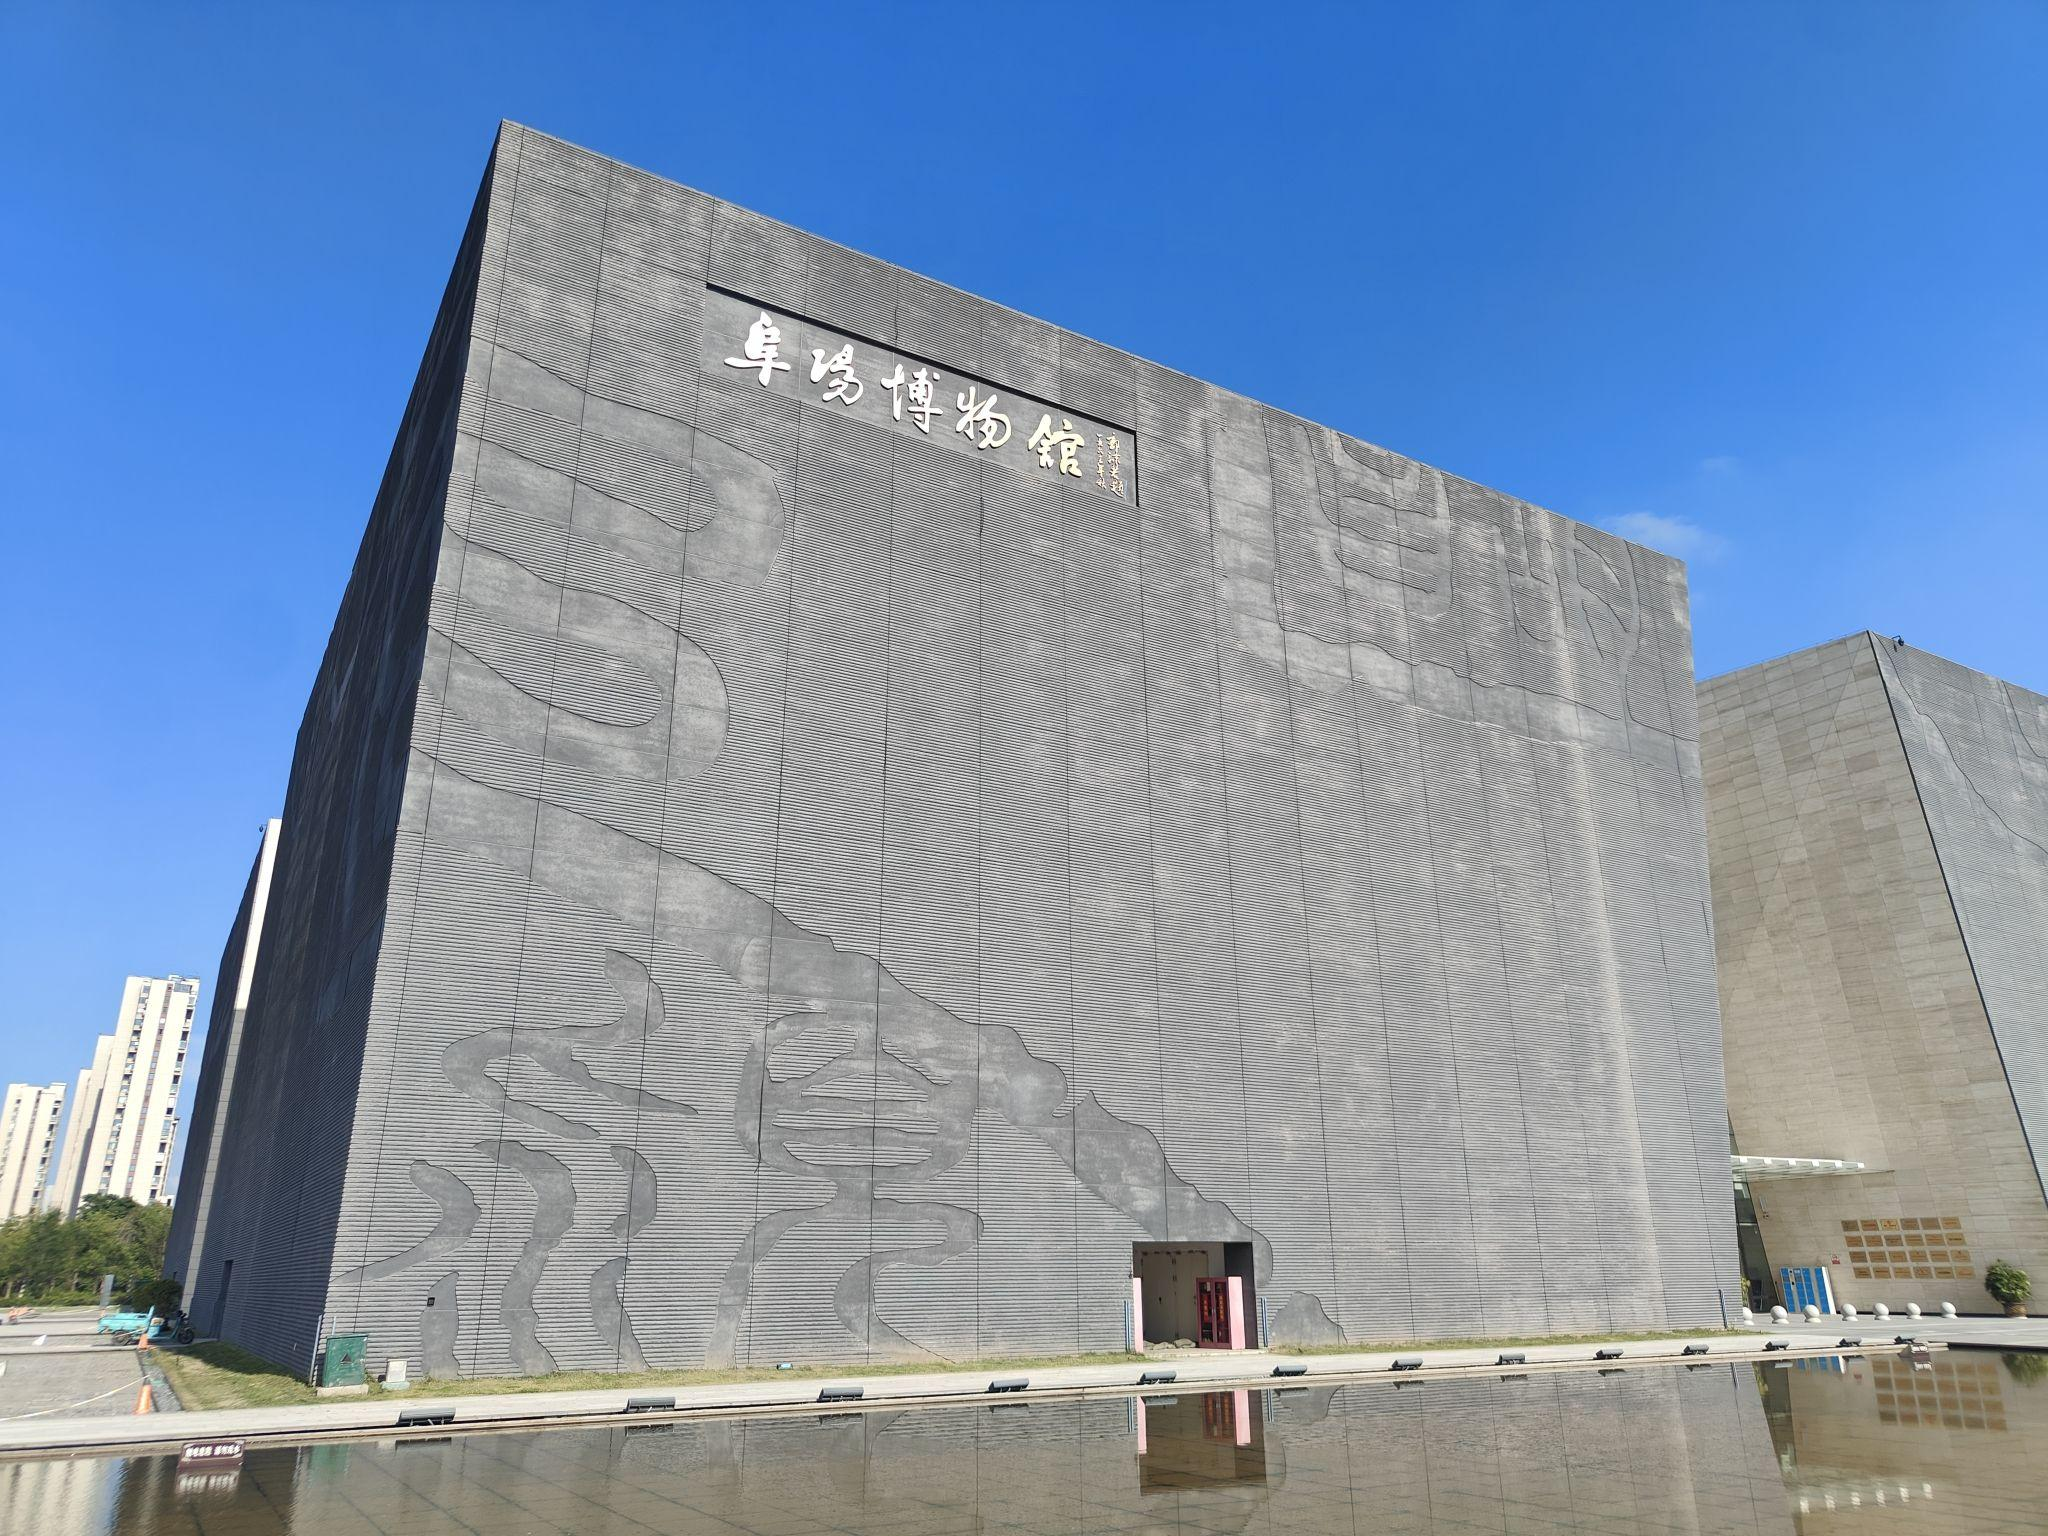
地标名称：阜阳博物馆
所在城市：阜阳市·颍州区